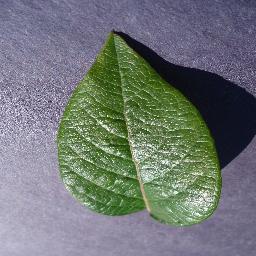
Label: Blueberry___healthy